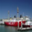
Label: ship